Hirkani

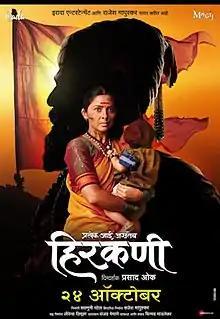
First look poster

Hirkani is a 2019 Indian Marathi language historical drama film directed by Prasad Oak and produced by Falguni Patel under the banner of Irada Entertainment with Lawrence D'Souza as co-producer. The film is bankrolled by Rajesh Mapuskar. The film stars Sonalee Kulkarni in title role of 'Hirkani', a brave woman and an amazing mother who lived near the Raigad Fort in Maharashtra during the regime Chhatrapati Shivaji Maharaj. The film also features Chinmay Mandlekar in a cameo role. The film is second directorial of Prasad Oak. The music of the film is composed by Amitraj and the soundtrack includes a devotional song by Asha Bhosle.